Describe the emotion expressed in this image:  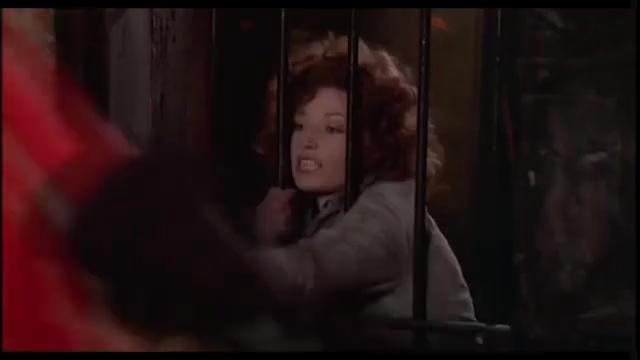
This person displays Pain, valence and arousal with low intensity.